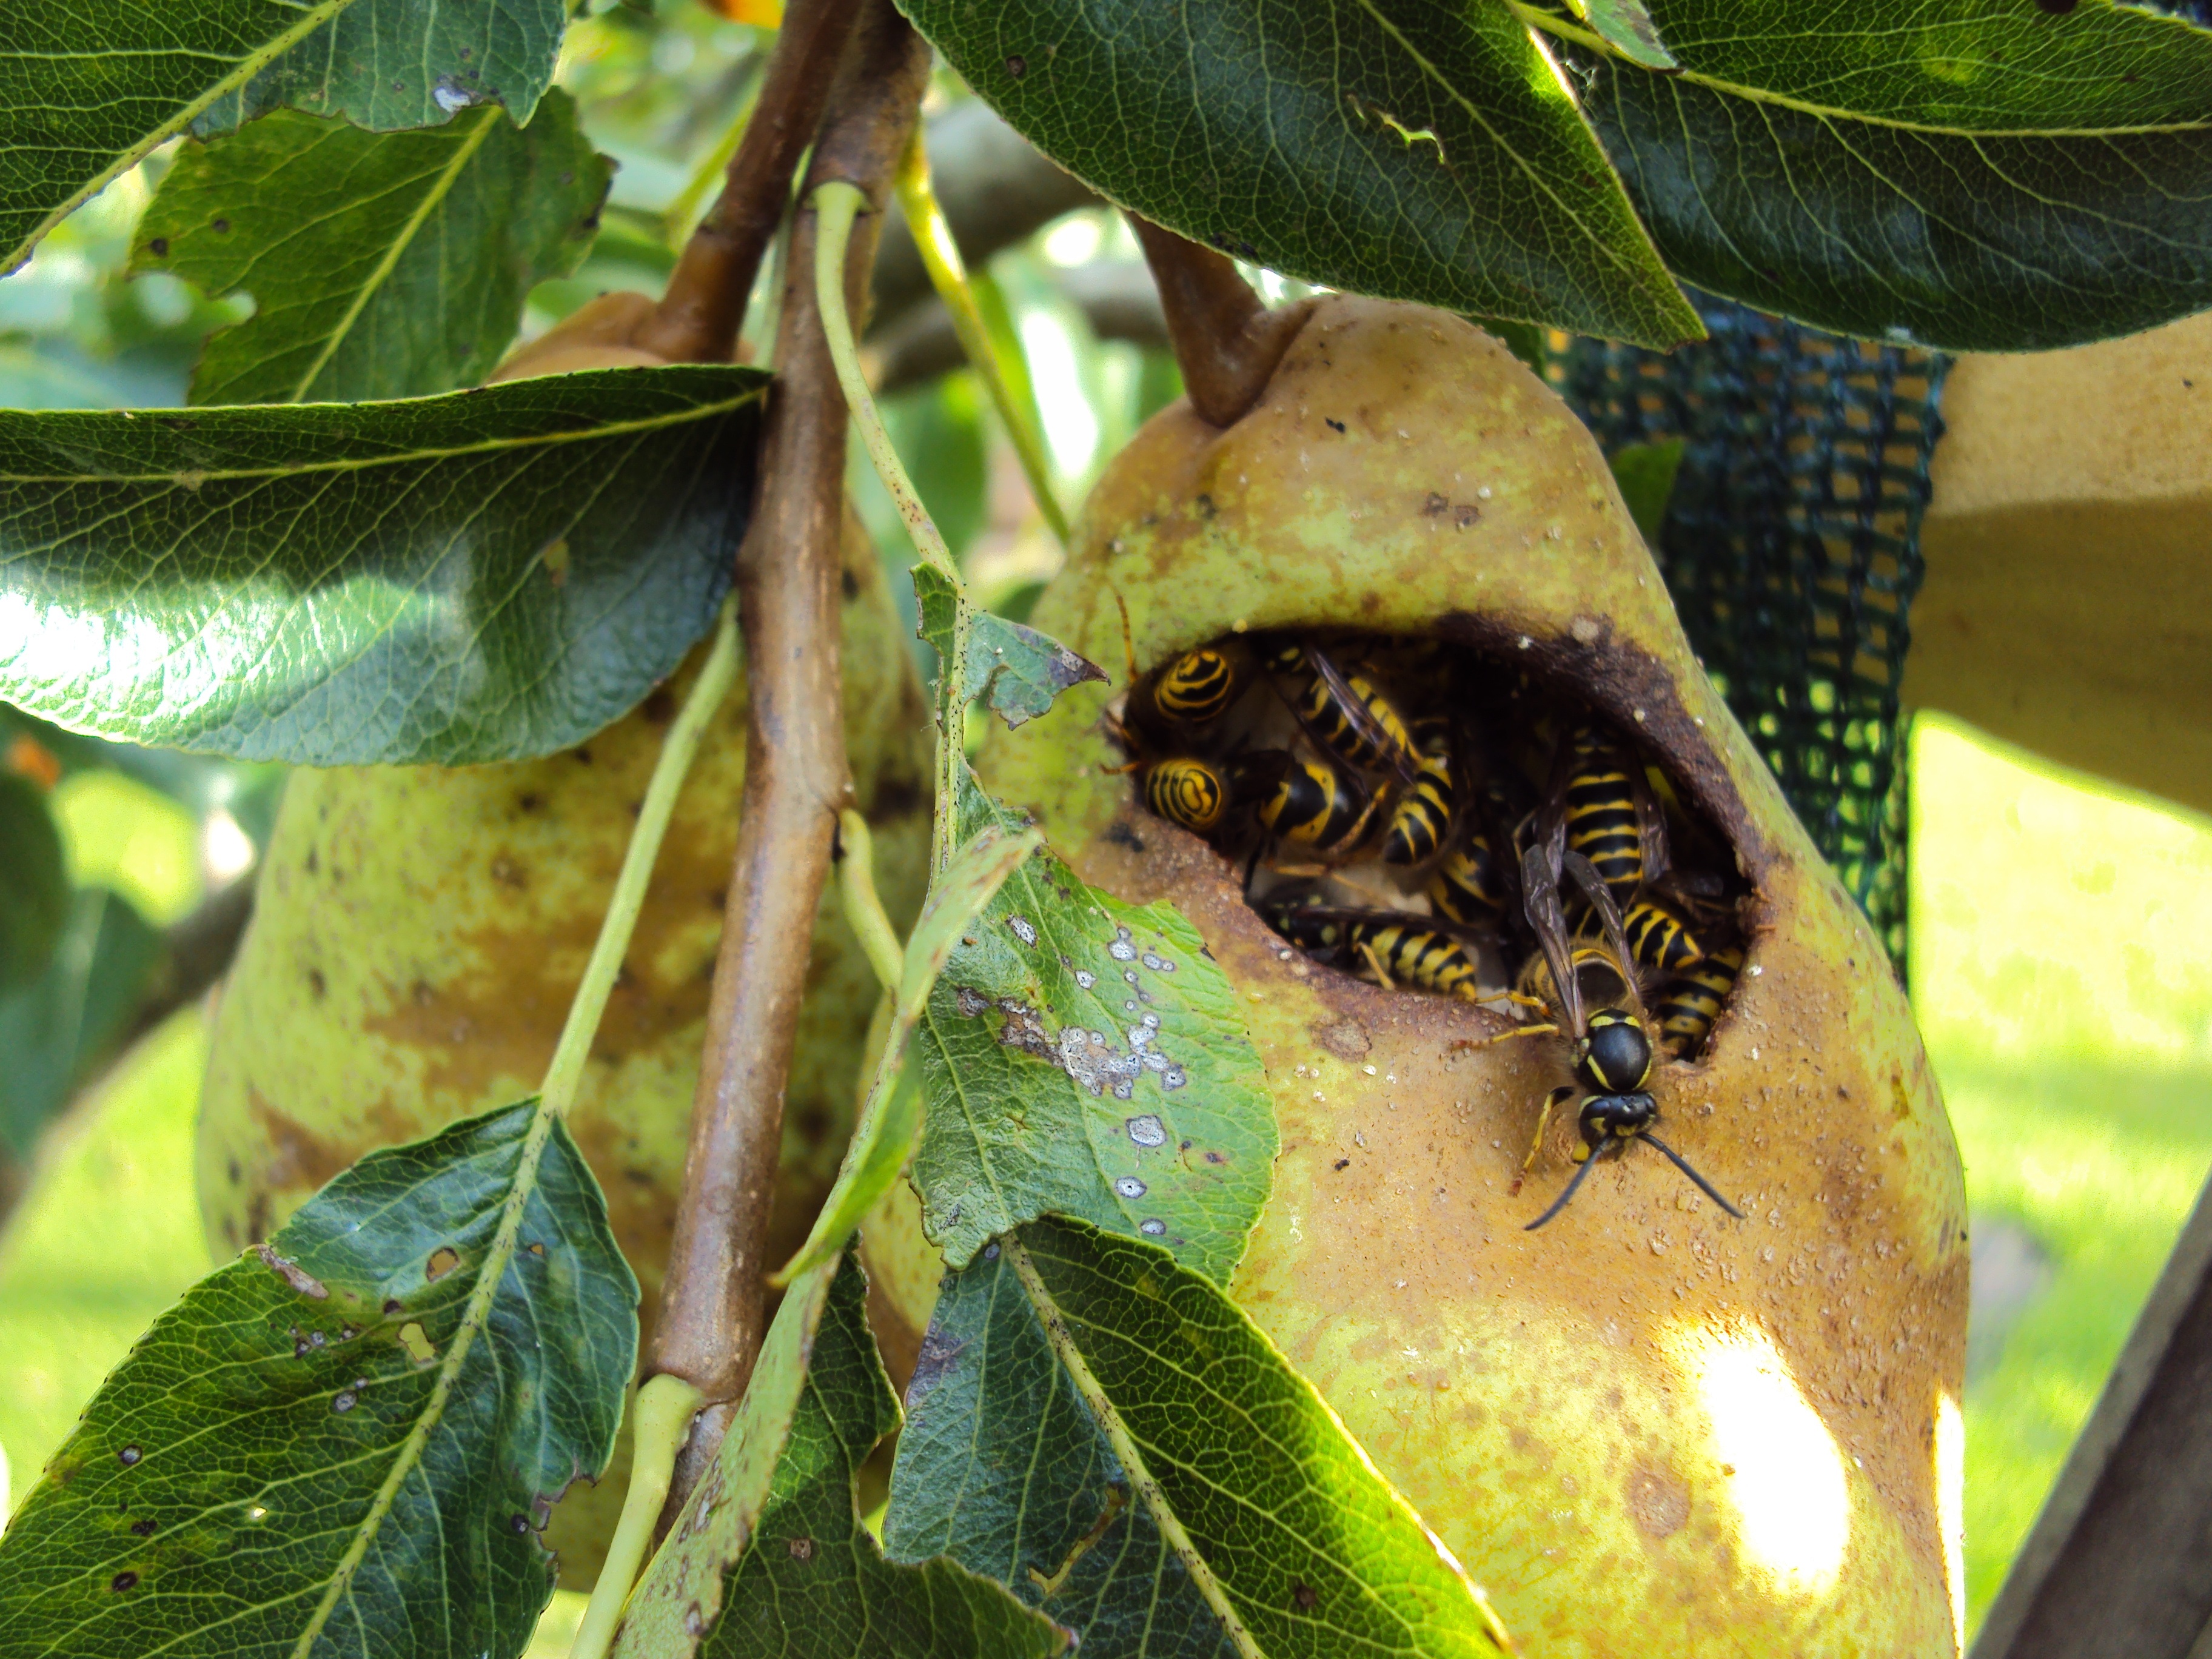
nature, branch, leaf, flower, wildlife, green, produce, insect, botany, flora, fauna, invertebrate, fruit tree, wasps, tropics, peer, macro photography